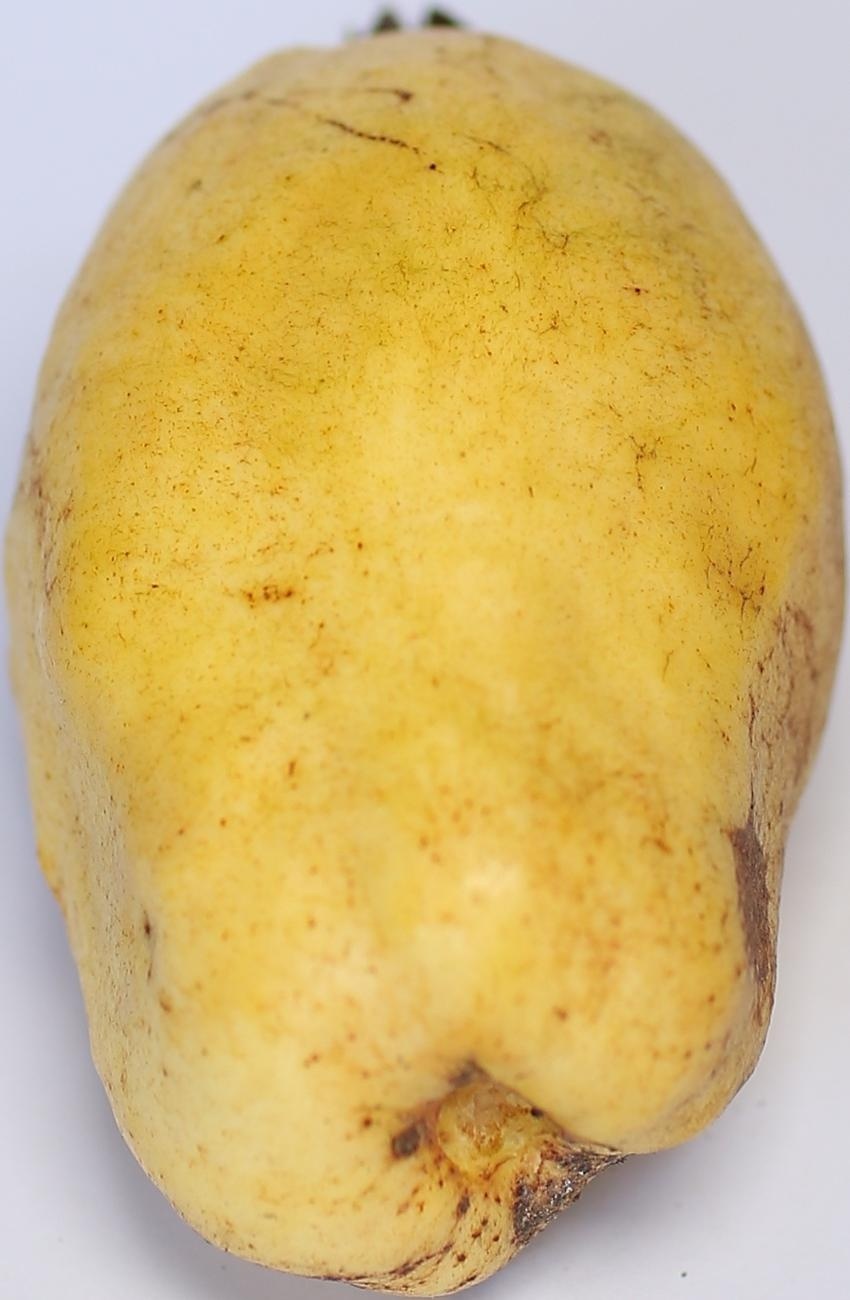
Maturity: ripe
Variety: thadhrami